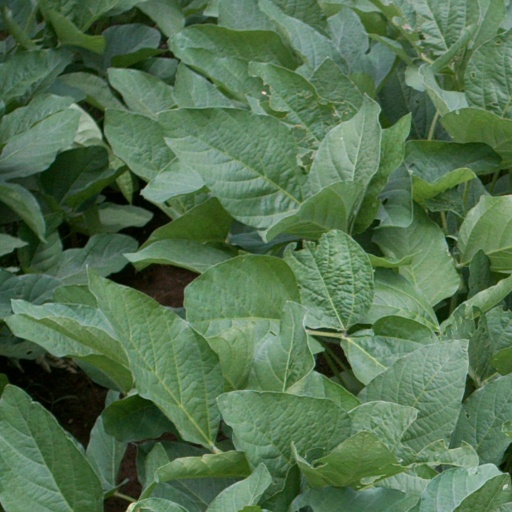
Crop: soybean